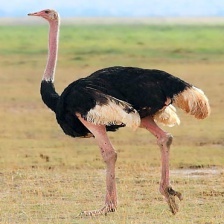
Species: OSTRICH
Scientific name: STRUTHIO CAMELUS